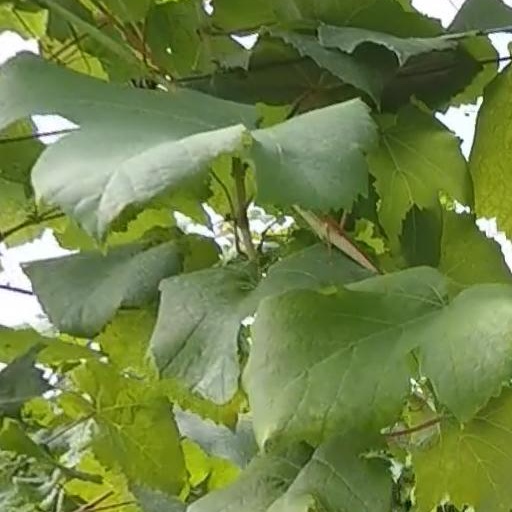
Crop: grape